Waitpinga, South Australia

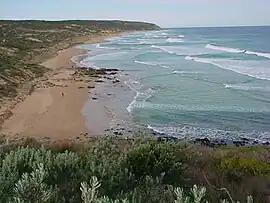
Waitpinga beach viewed from the Heysen Trail

Waitpinga is a locality in the Australian state of South Australia located about south of the state capital of Adelaide and about southwest of the municipal seat of Victor Harbor.